Interstate 96

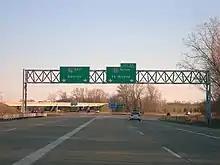
Photograph looking south showing

These two Interstates run southward together for about on the west side of the metropolitan area, picking up a third lane in each direction. The exit numbers and mileposts along the concurrency reflect those of I-96, which is considered the dominant designation of the pair. South of that interchange, the freeway crosses into Eaton County and over the Grand River. The trunkline passes near residential subdivisions, and next to the interchange for BL I-69/M-43 (Saginaw Highway), there is a large retail development. Farther south, I-496 (Olds Freeway) branches off to run into downtown Lansing before the split between I-96 and I-69. I-69 turns southward while I-96 turns southeasterly, dropping back to four lanes in total. After the Lansing Road interchange, the freeway crosses the Grand River one last time and runs due east to bypass Lansing.